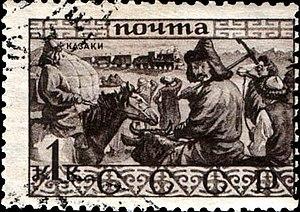
Les Kazakhs sont un peuple turc habitant majoritairement le Kazakhstan et les régions frontalières des pays limitrophes, notamment la Russie, la Mongolie, l'Ouzbékistan, le Kirghizistan et la Chine. Les Kazakhs parlent le kazakh, ainsi que le russe.